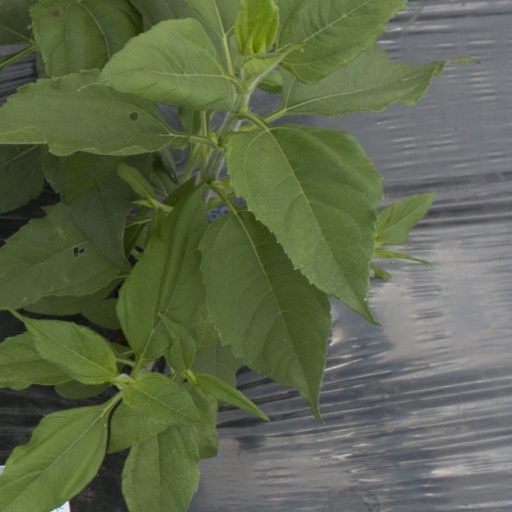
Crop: Jerusalem artichoke